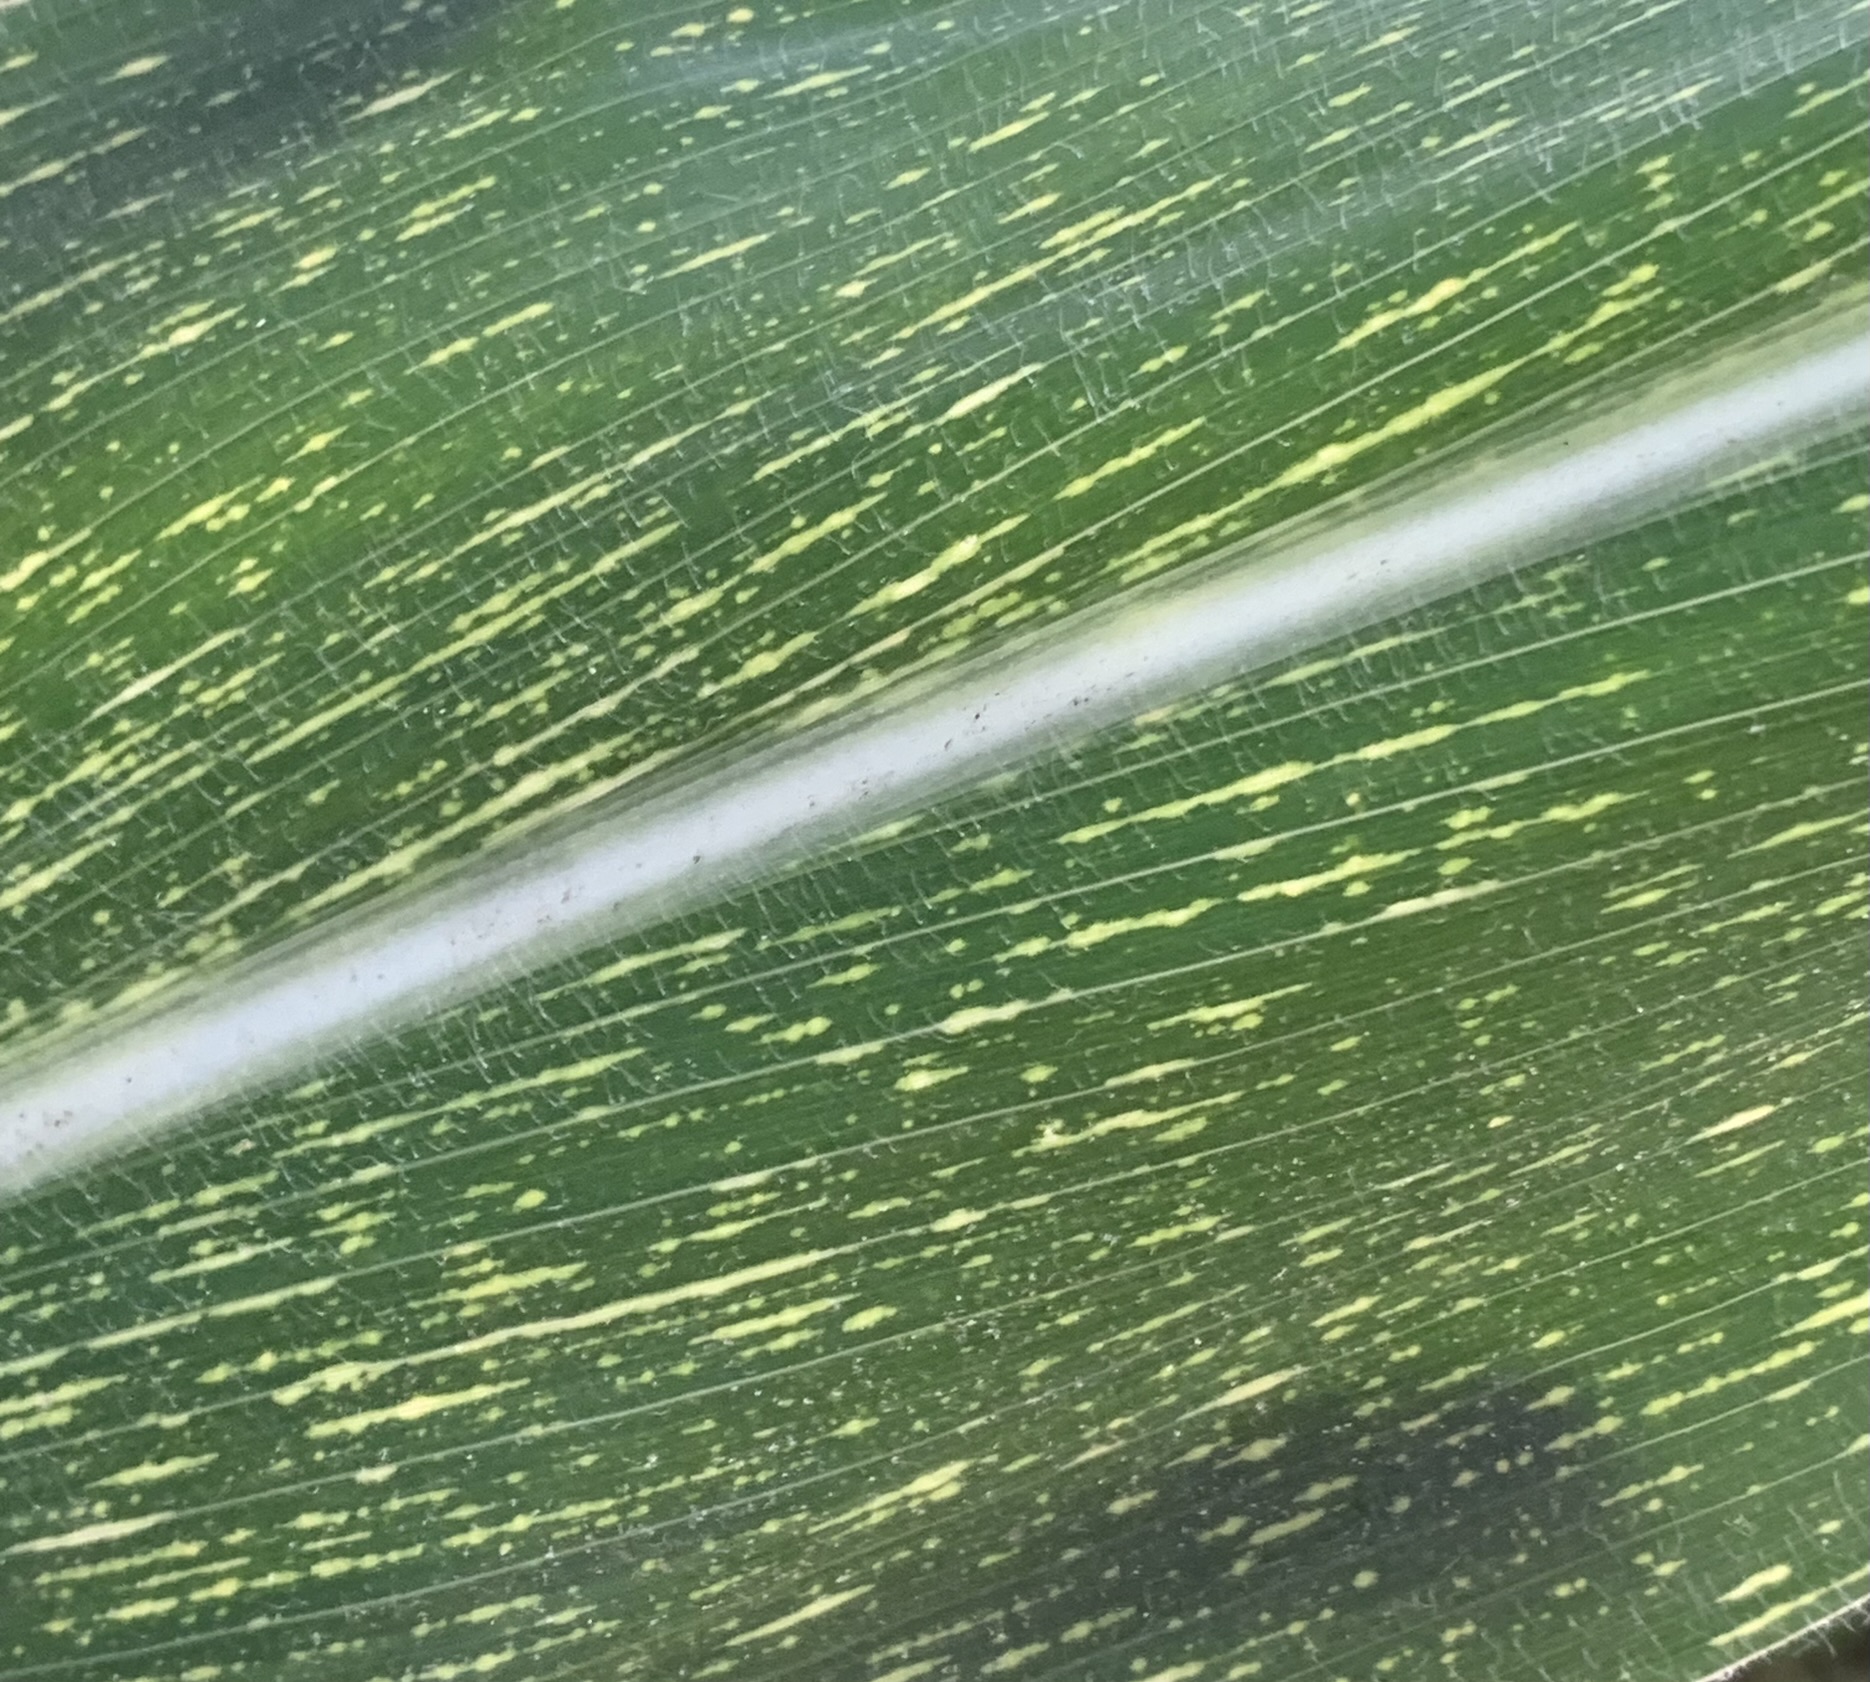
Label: MSV